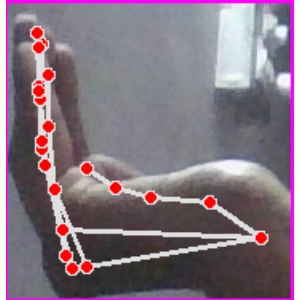
अक्षर: स